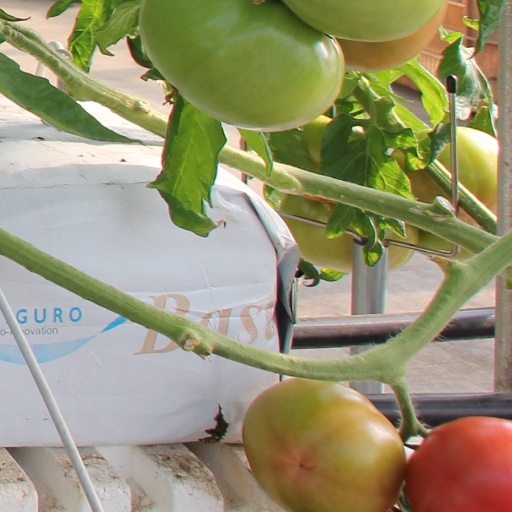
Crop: tomato